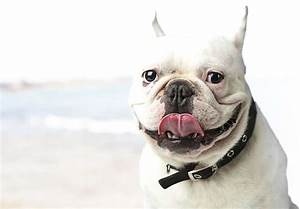
Label: cane